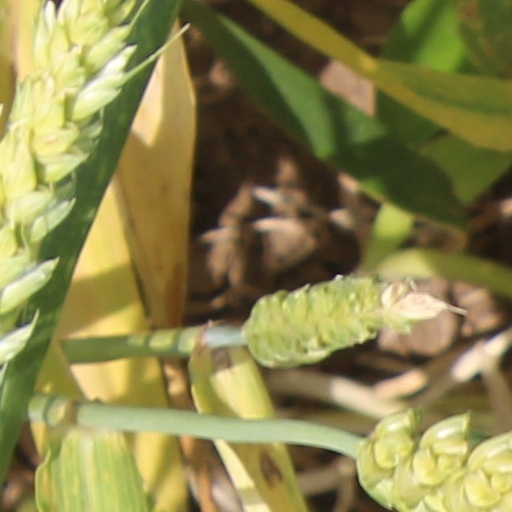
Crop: wheat